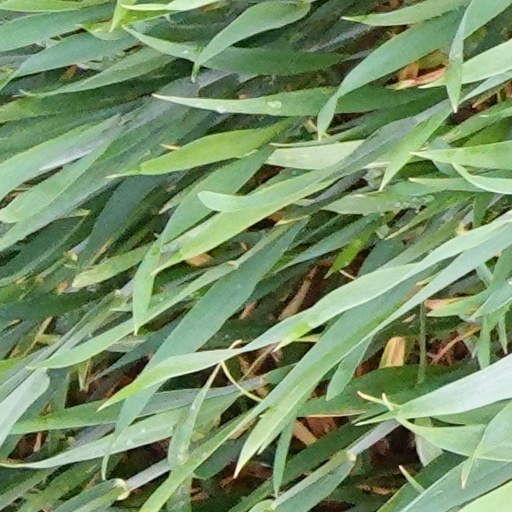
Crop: wheat